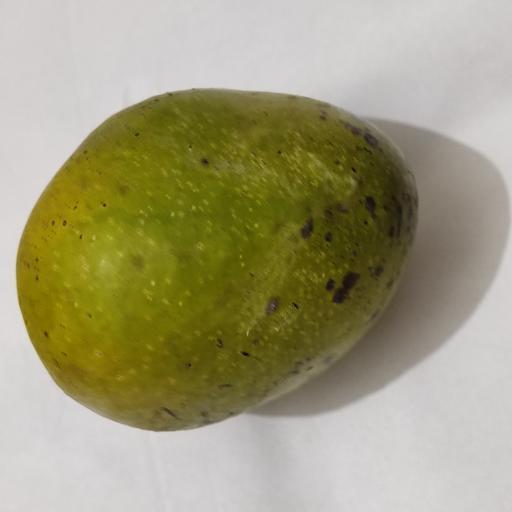
Crop type: Mango_Bari